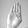
ASL letter: B